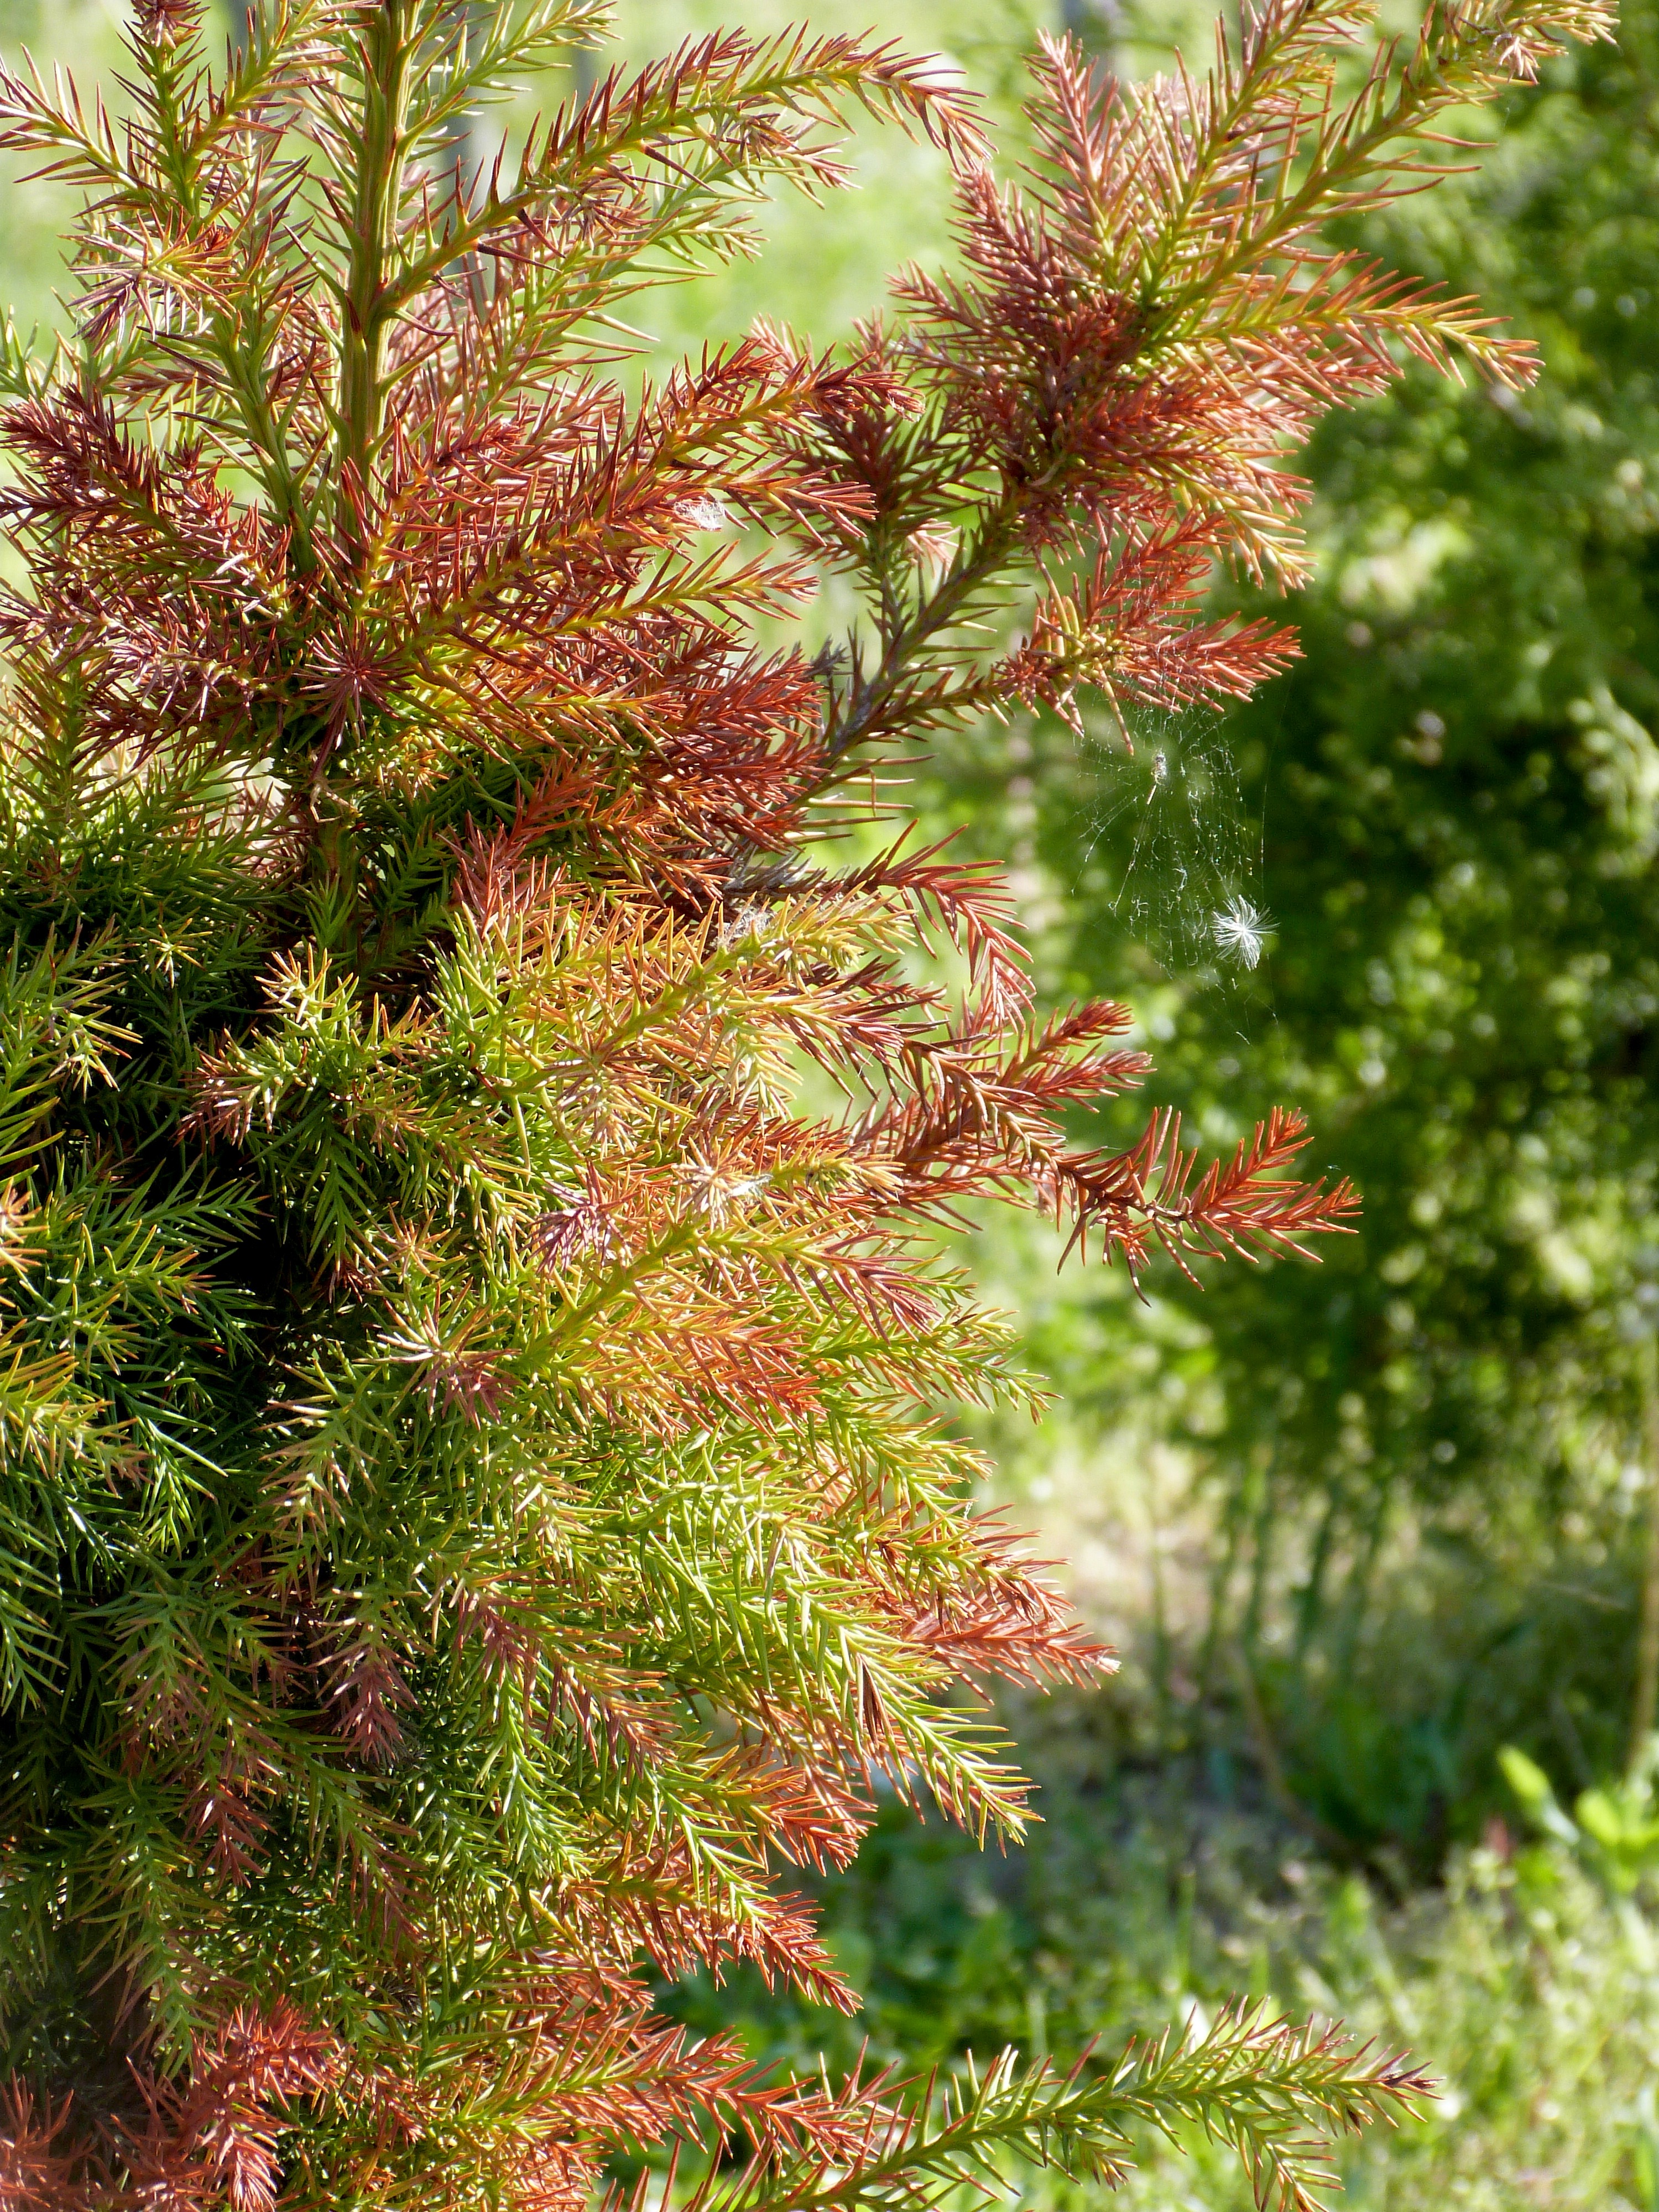
tree, grass, branch, plant, leaf, fall, pine, wild, foliage, green, red, evergreen, autumn, fir, flora, plants, greenery, conifer, trees, leaves, outdoors, leafy, woods, spruce, gardening, vegetation, stems, seasons, shrub, branches, bright, growing, deciduous, gardens, larch, ecosystem, yew family, biome, taxus baccata, pine family, temperate broadleaf and mixed forest, temperate coniferous forest, plant community, cypress family